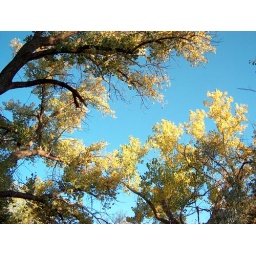
Autumn cottonwood leaves against a blue sky